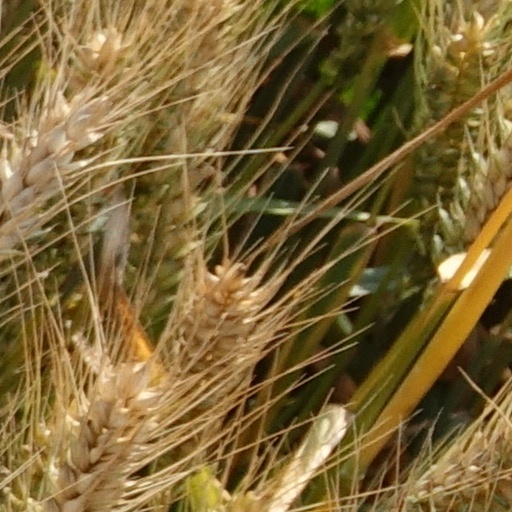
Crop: wheat